Jesse Levan

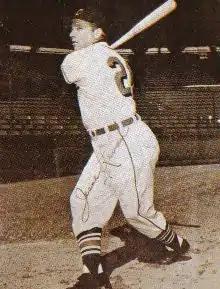
Levan playing for Chattanooga in 1957

Jesse Roy Levan (July 15, 1926 – November 30, 1998) was an American professional baseball player. In a 14-season pro career, he appeared in Major League Baseball in 1947 with the Philadelphia Phillies of the National League and in 1954 and 1955 with the American League's Washington Senators. He was officially listed as standing and weighing . In 25 career major league games, Levan had a .286 batting average with a home run and five runs batted in (RBI).